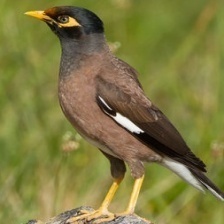
Species: MYNA
Scientific name: ACRIDOTHERES TRISTIS